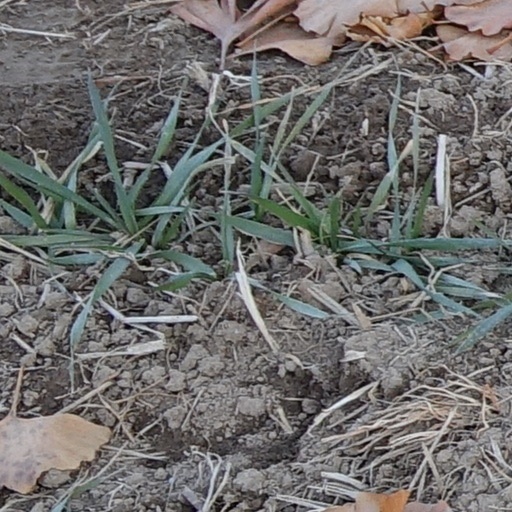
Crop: wheat